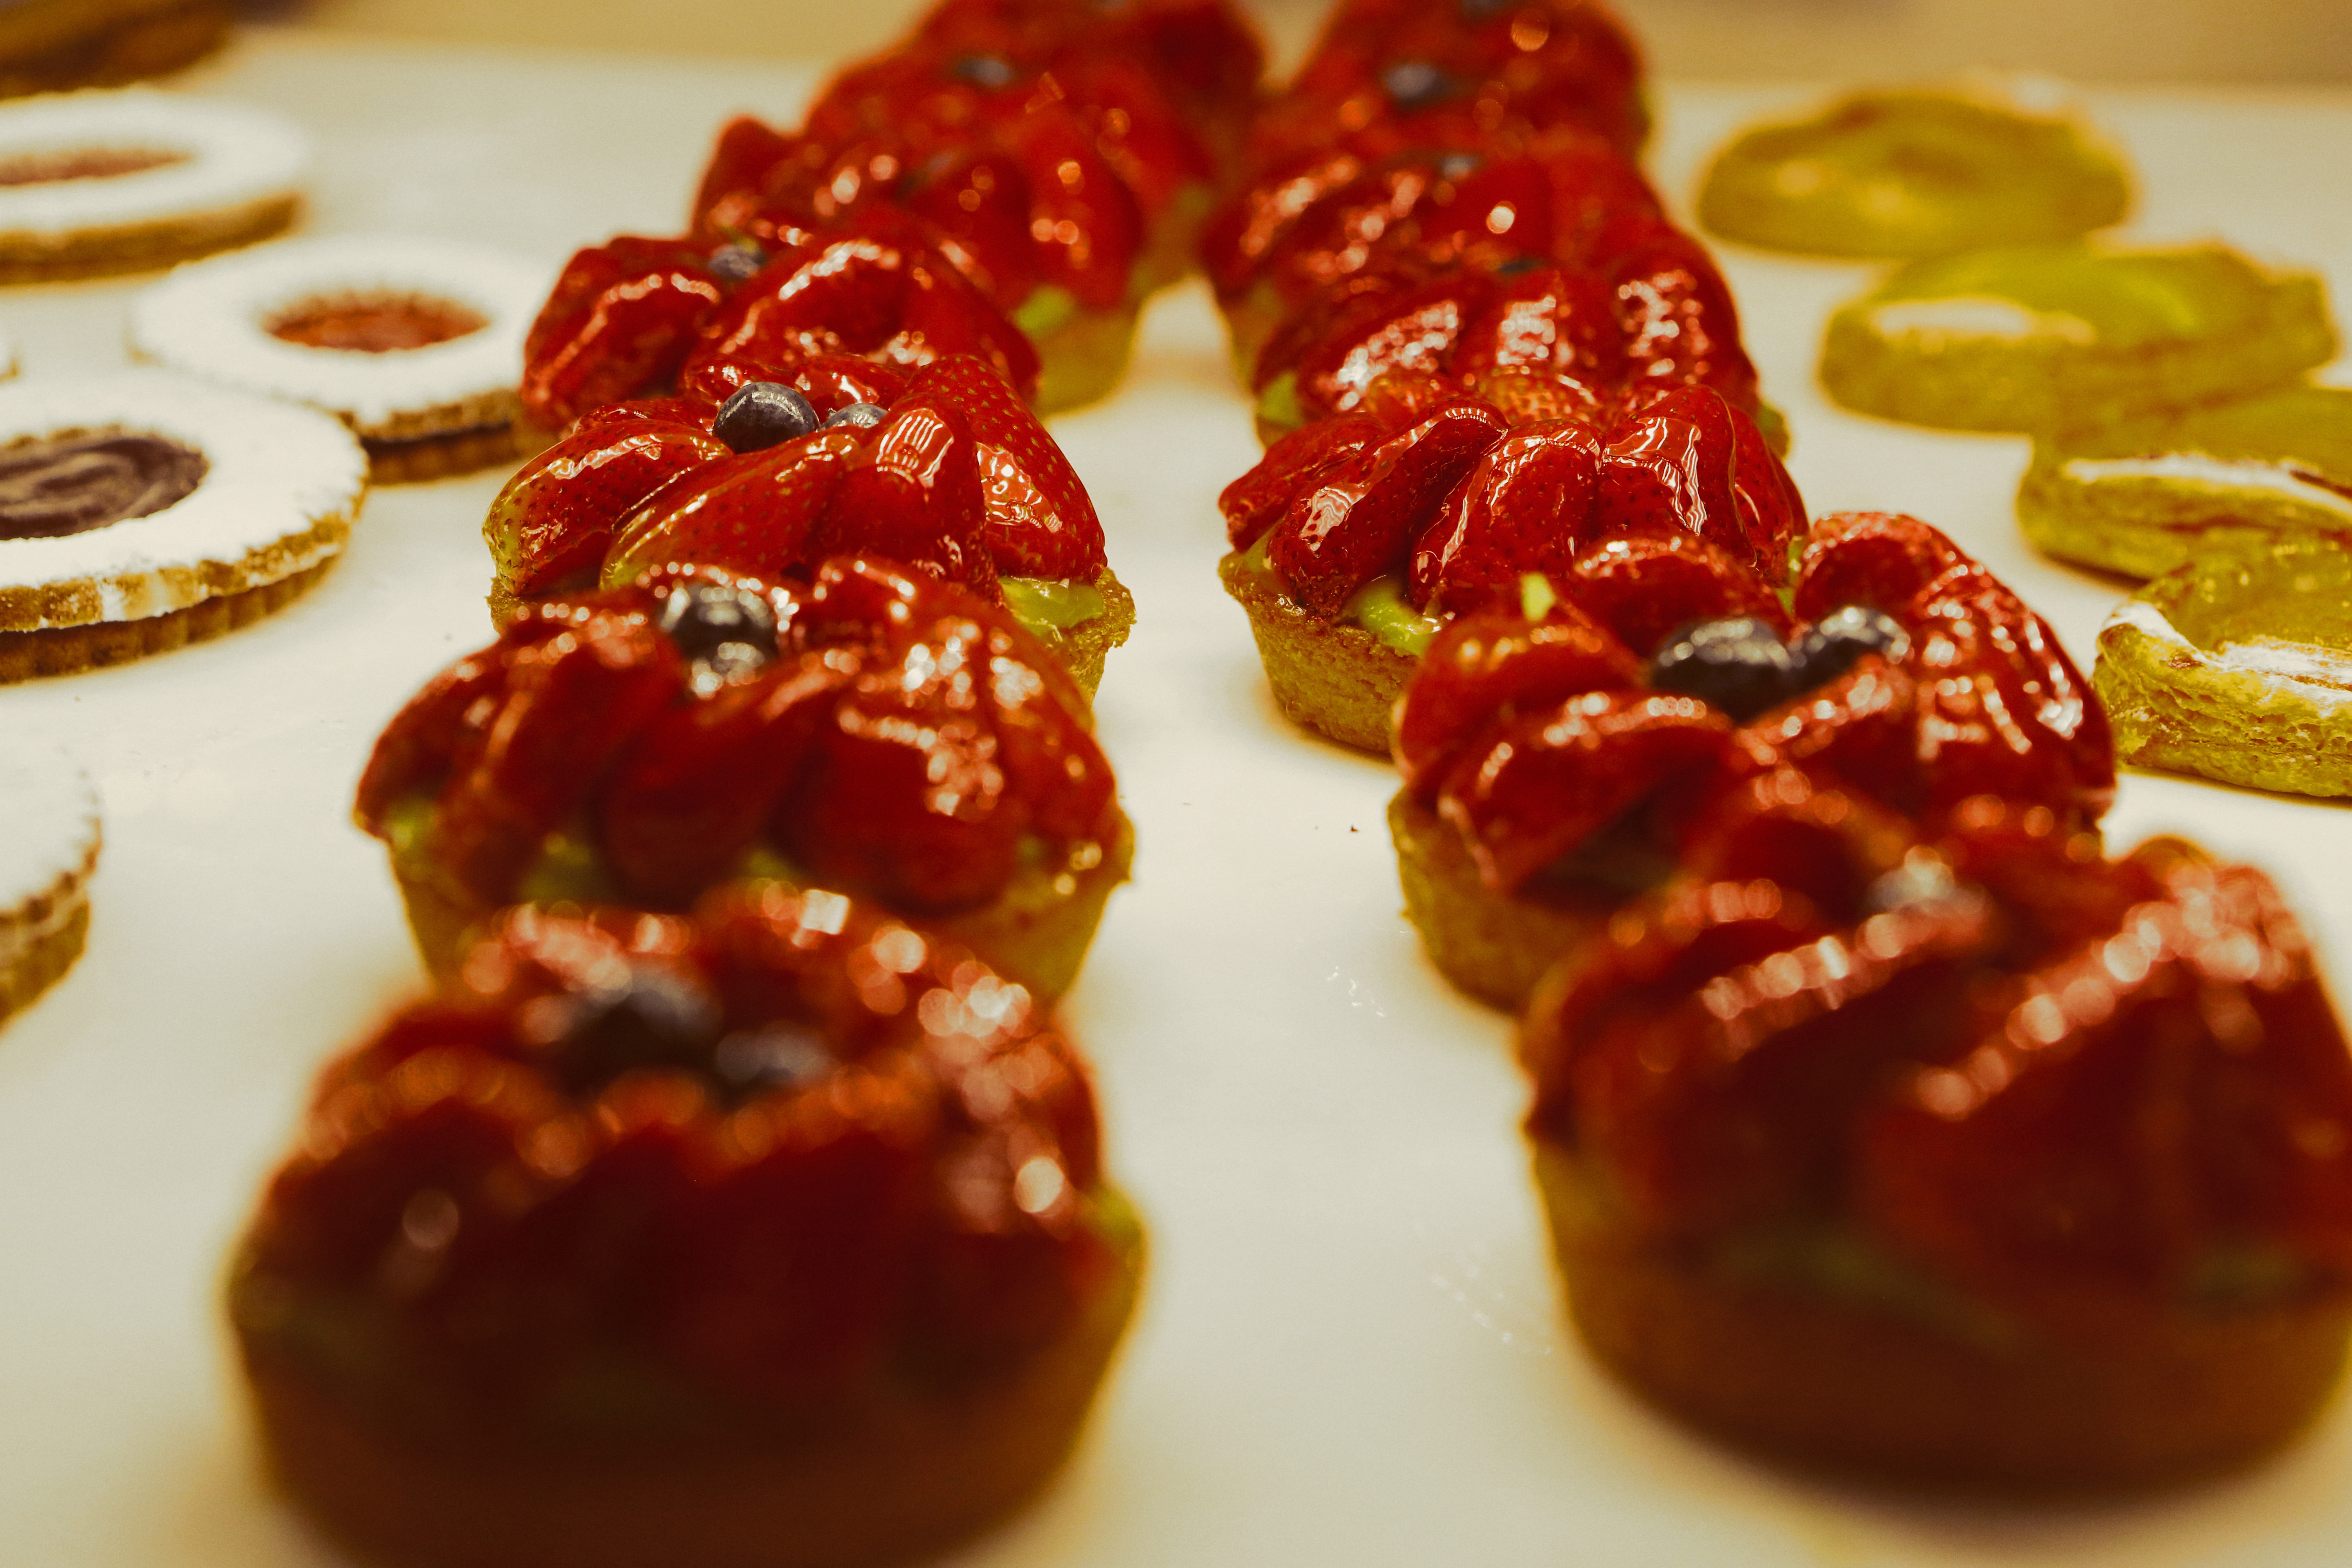
dish, food, produce, vegetable, baking, dessert, meat, cuisine, treats, sweets, fruits, strawberries, tarts